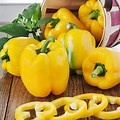
Label: capsicum